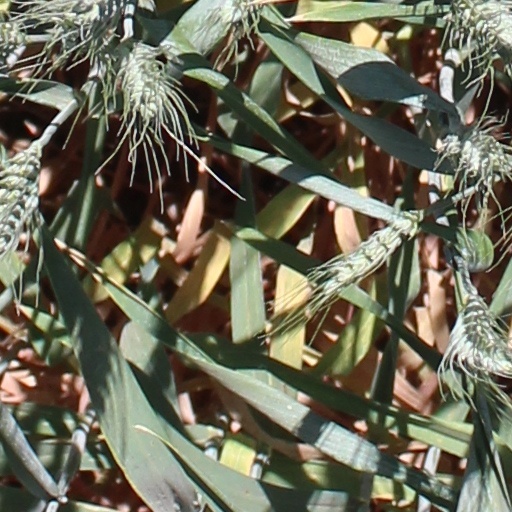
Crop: wheat